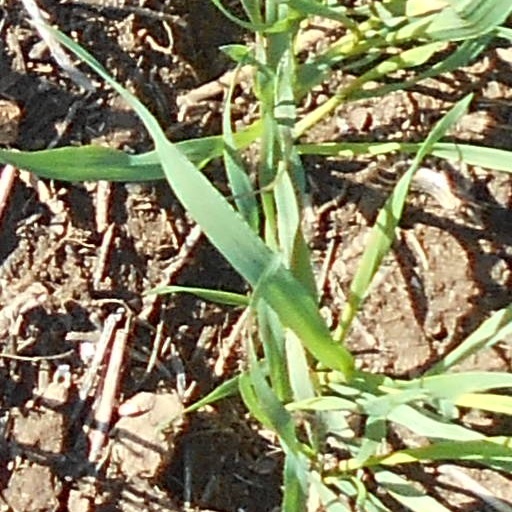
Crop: wheat